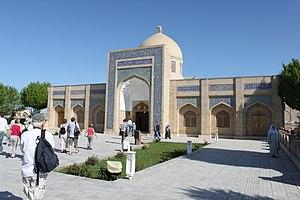
Entrée du mausolée Bahaouddin Naqshbandi